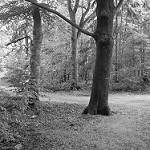
Label: B & W